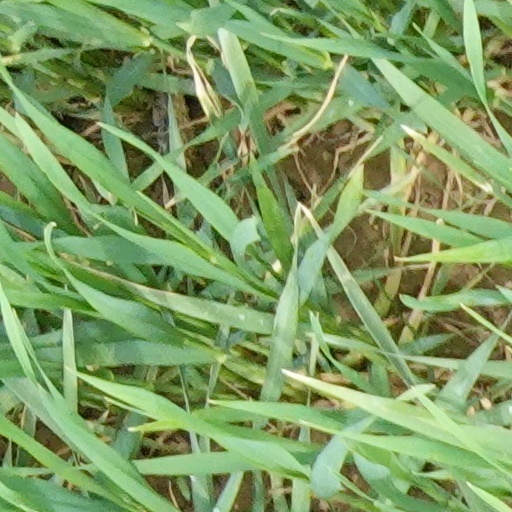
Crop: wheat